Question: Please indicate a possible affordance area of the bench that can be used for sitting
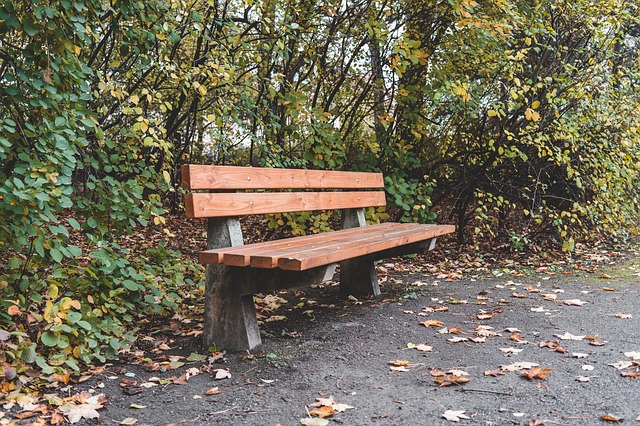
Answer: [198.821, 221.483, 454.685, 270.609]